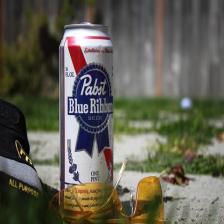
Label: cans